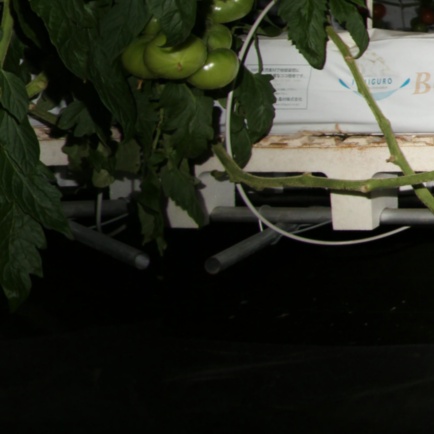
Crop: tomato